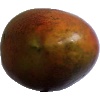
Label: Mango Red 1